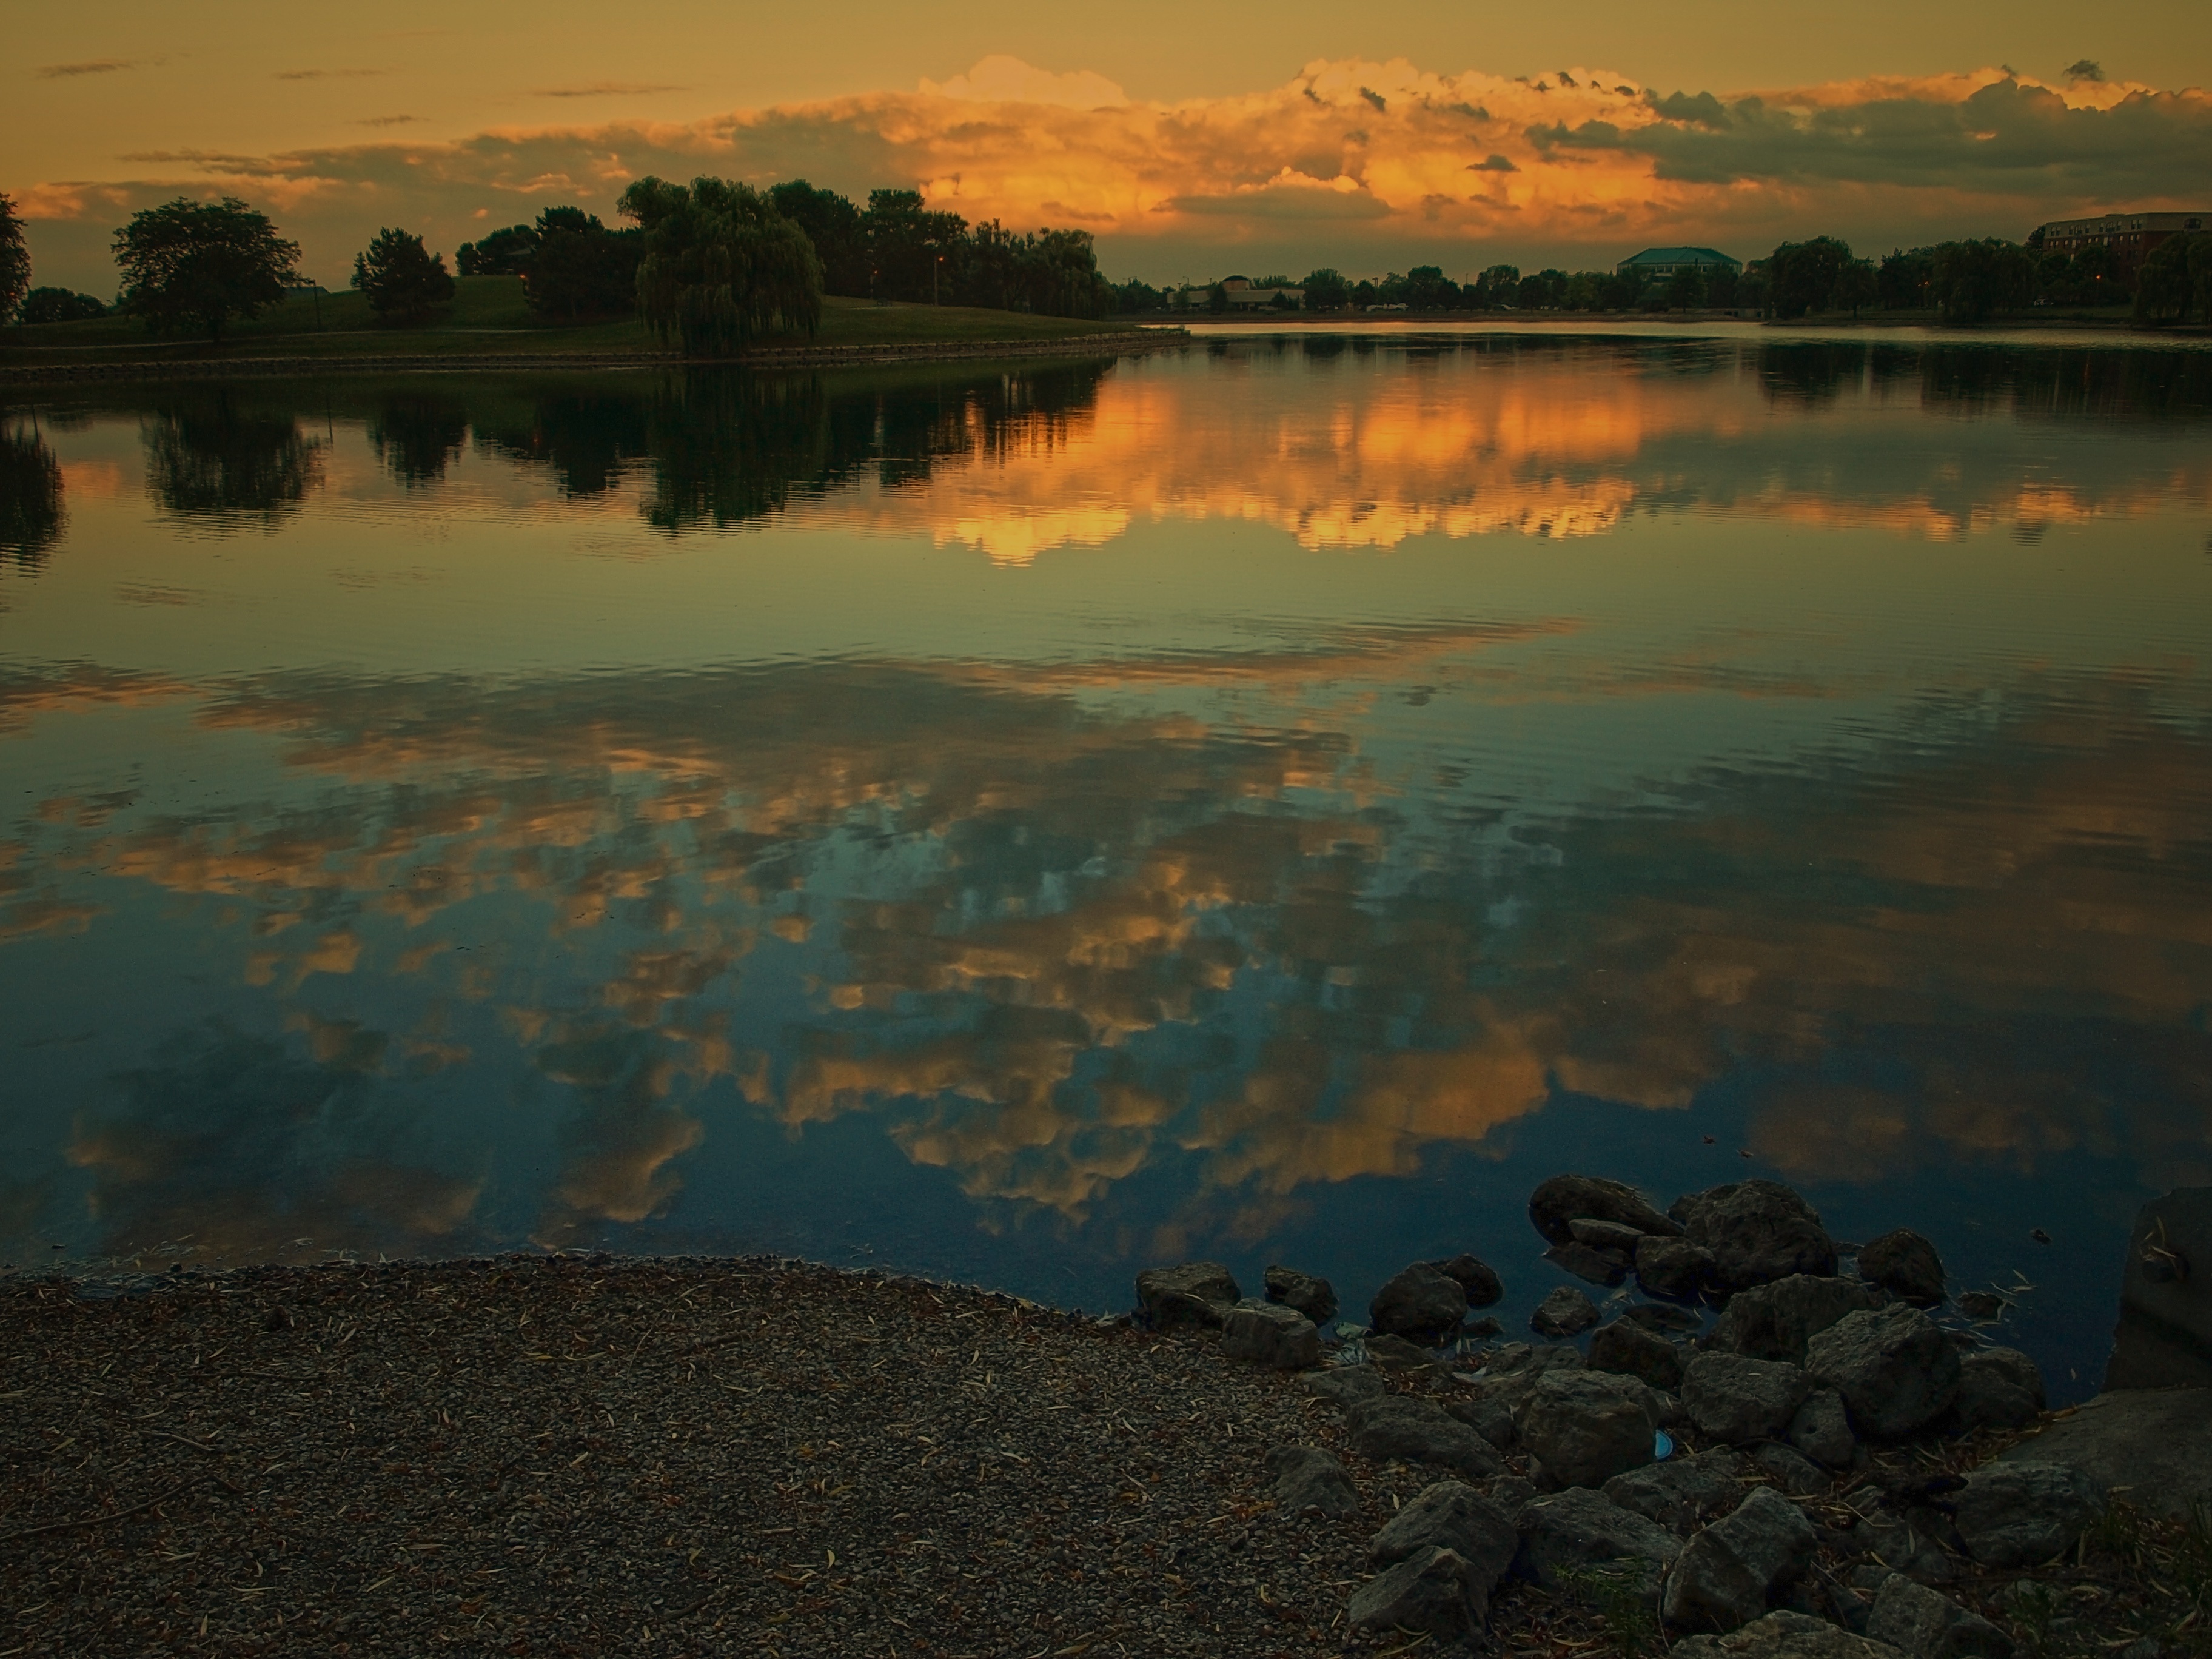
landscape, sea, coast, water, nature, rock, horizon, cloud, sunrise, sunset, sunlight, morning, shore, lake, dawn, river, dusk, evening, reflection, bay, body of water, mirror, loch, atmospheric phenomenon